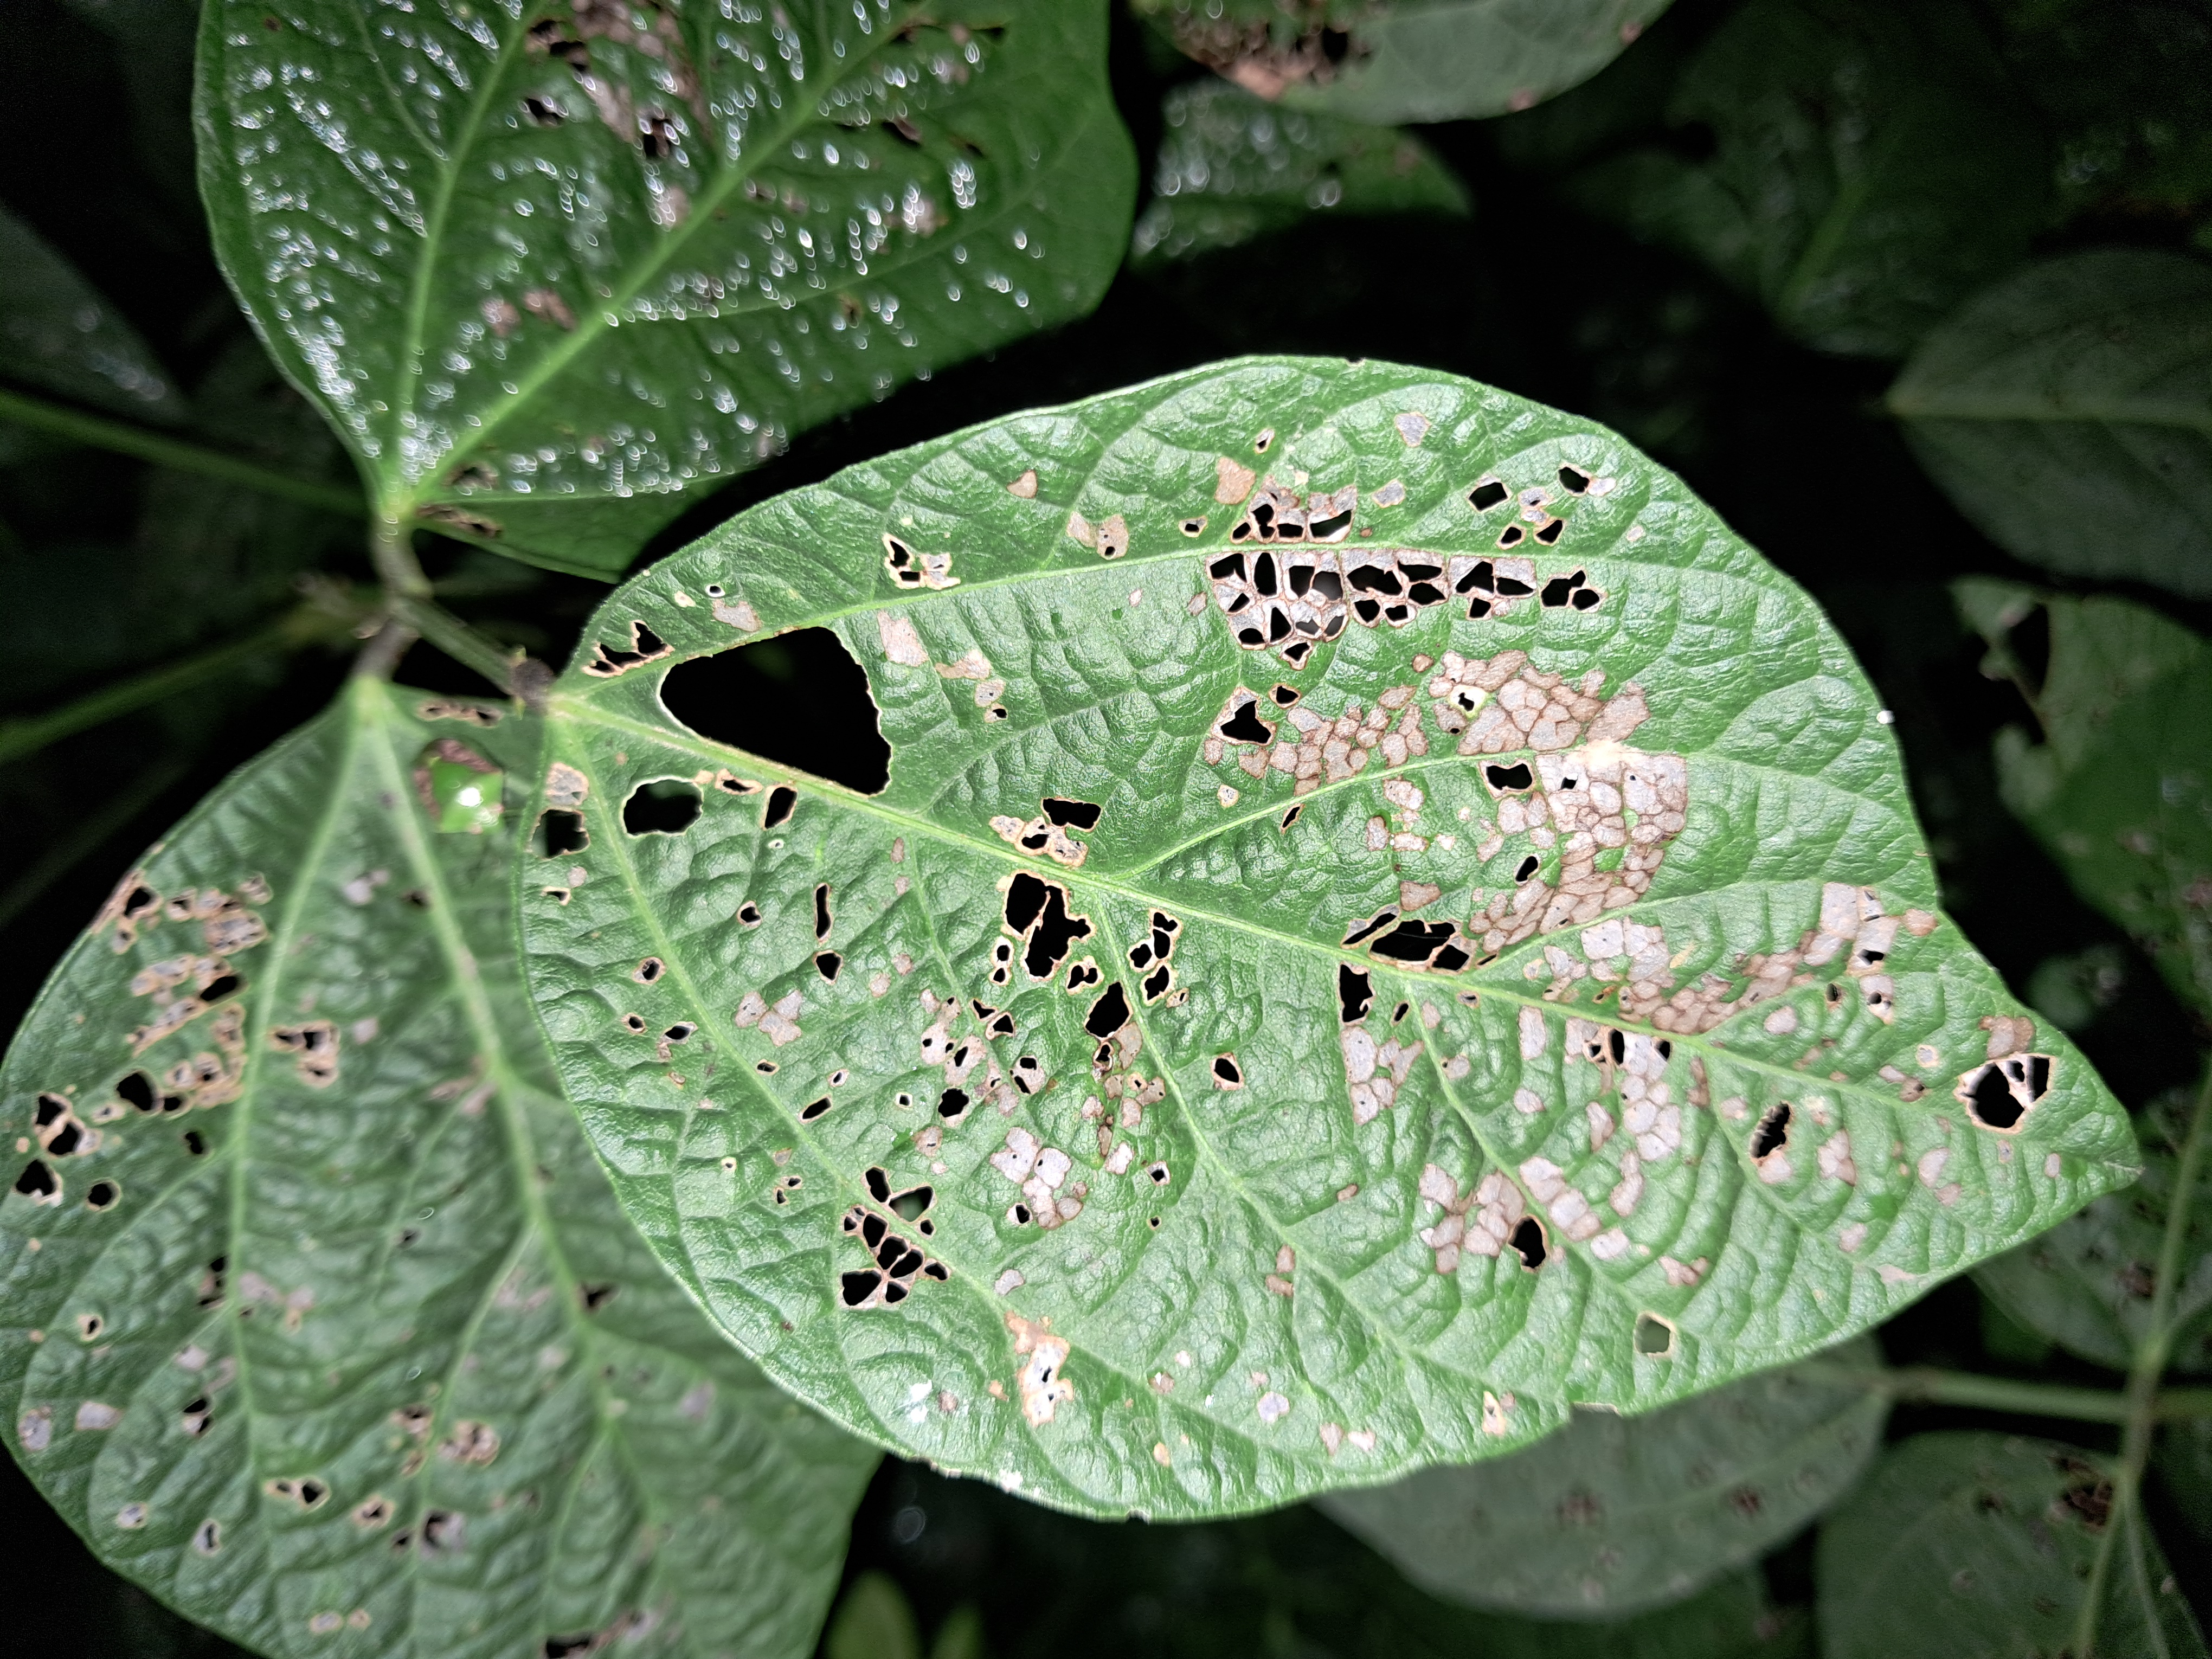
Label: Caterpillar_Semilooper_Pest